Inter Miami CF

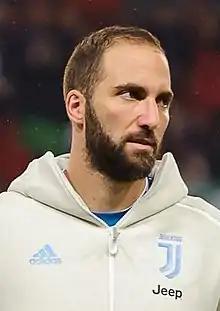
Argentine striker Gonzalo Higuaín signed with Miami in September 2020.

Inter Miami's first MLS game was played on March 1, 2020, losing 1–0, away to Los Angeles FC. Designated Player Rodolfo Pizarro scored the first goal in Inter Miami history the following game on March 7, in a 2–1 loss to D.C. United. Their first home match was supposed to be on March 14, 2020, against the LA Galaxy, Beckham's former club. The match has since been delayed due to the COVID-19 pandemic. On August 23, 2020, Inter Miami recorded their first franchise victory, 3–2 over Orlando City SC. On January 7, 2021, Diego Alonso left by mutual consent. On January 18, 2021, England Women's manager Phil Neville was appointed as the new head coach, and Seattle Sounders FC's Chris Henderson as chief soccer officer and sporting director. On March 23, 2021, it was announced that Kieran Gibbs would join Inter Miami when his contract with West Brom expired in the summer. On February 23, 2023, Gibbs and Miami mutually agreed to terminate his deal at the club. He subsequently joined the club's broadcasting team. On August 13, 2020, Matuidi signed for Major League Soccer club Inter Miami on a free transfer. He made his club debut on September 6, in a scoreless home draw against Nashville SC in Major League Soccer. In January 2022, Matuidi was left off Inter Miami's roster for the 2022 season. On December 23, 2022, Matuidi announced his retirement from professional soccer after an 18-year career. On January 26, 2022, Romeo Beckham made his non-competitive senior debut for Inter Miami during a 4–0 pre-season win against Club Universitario de Deportes.